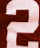
Number: 2